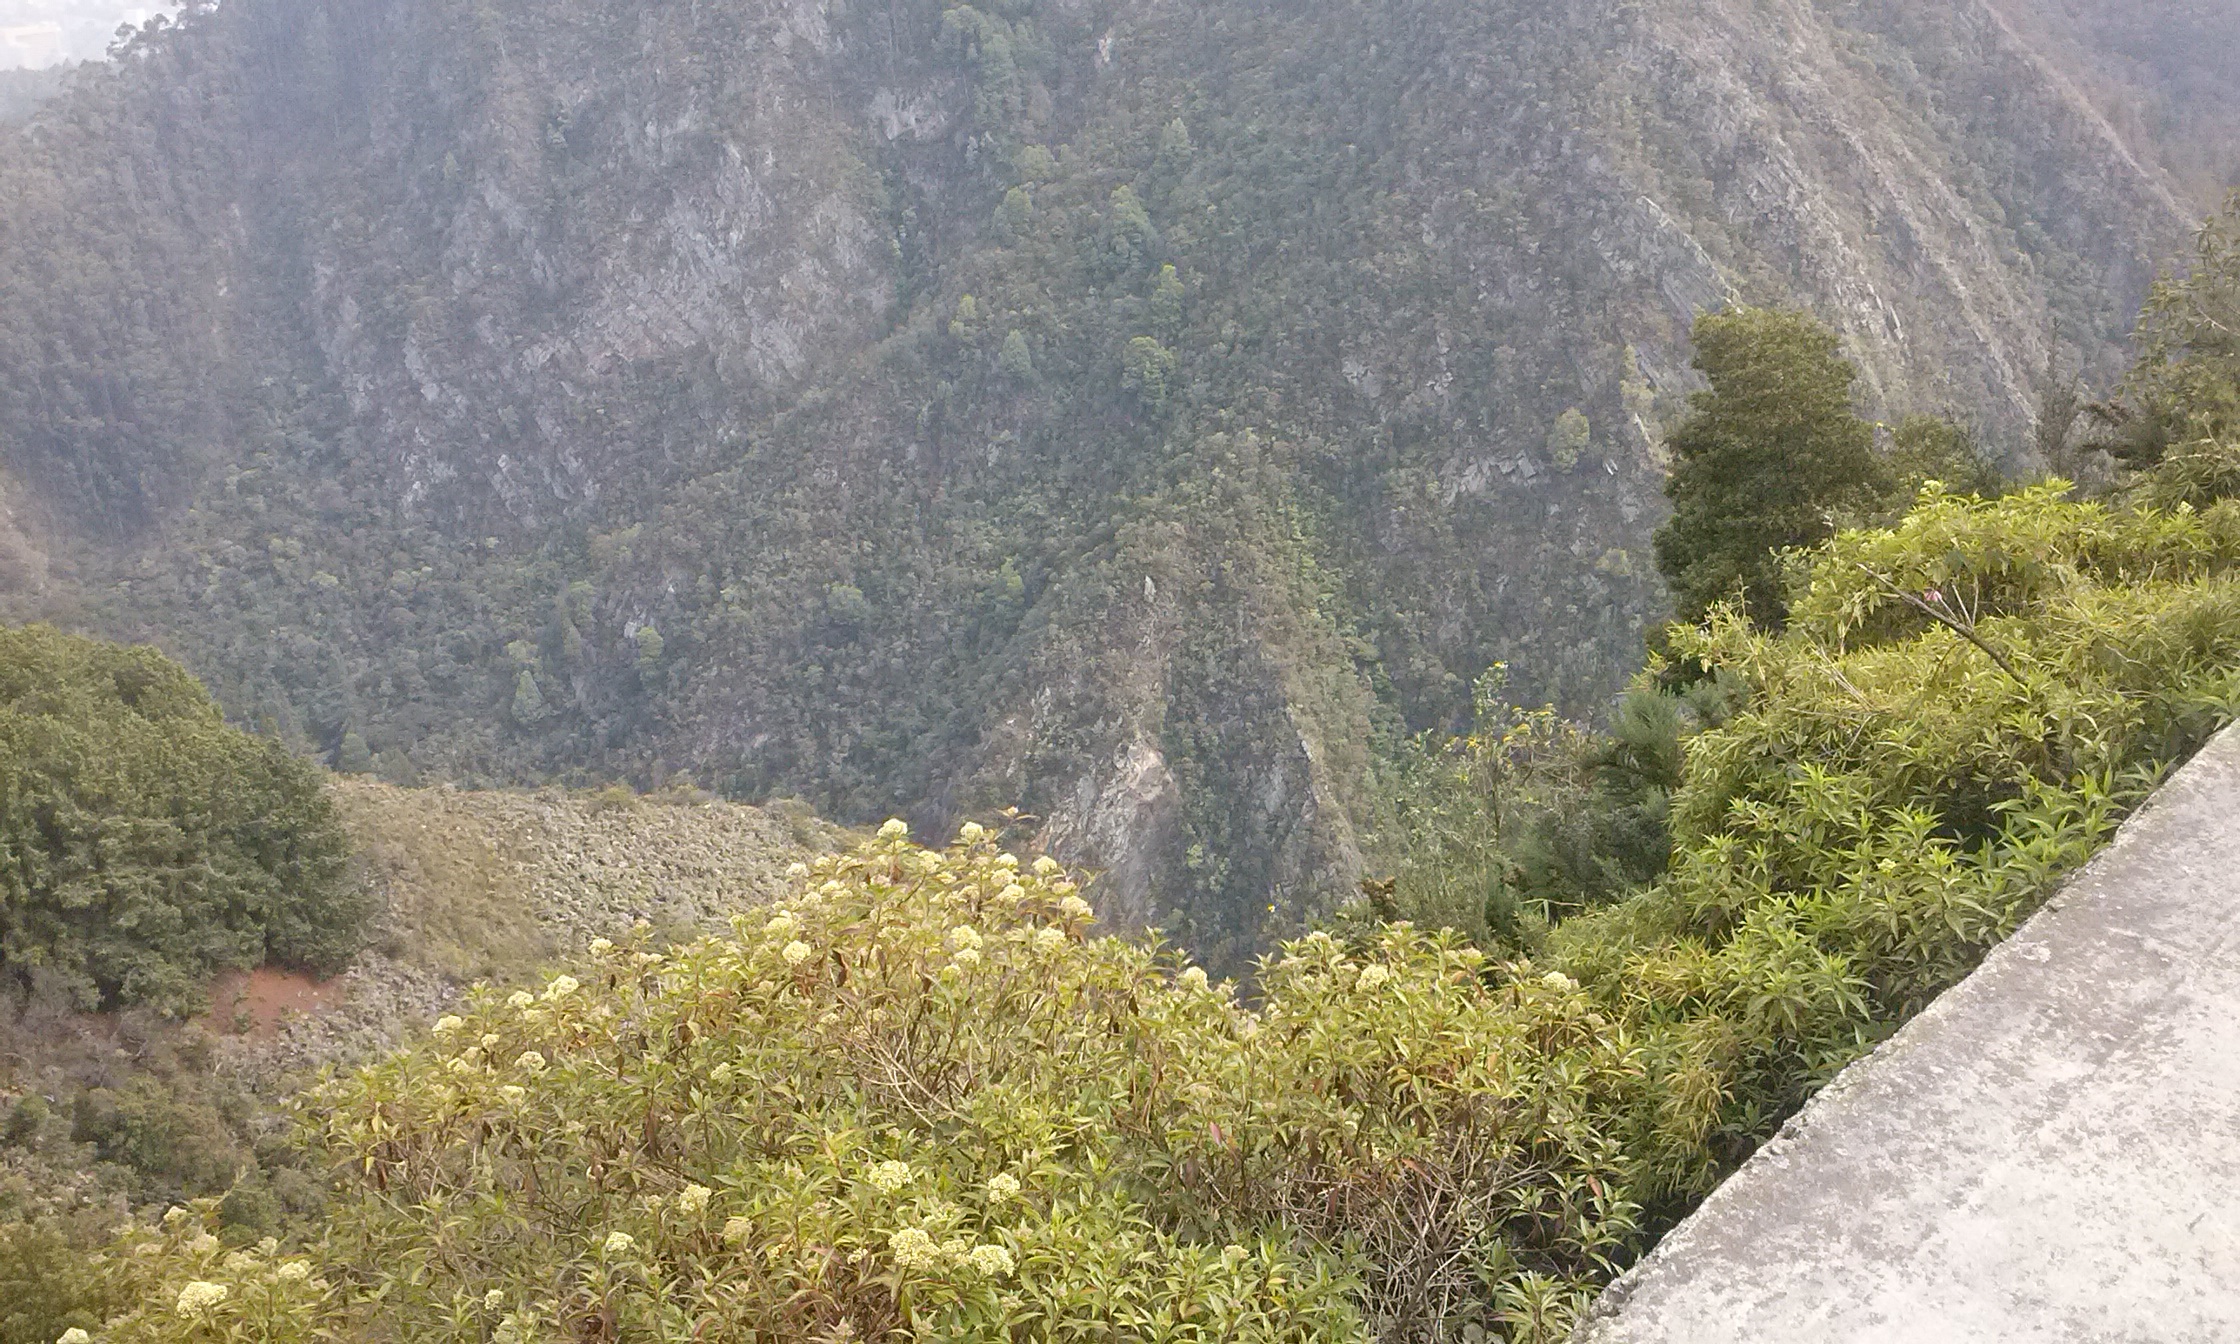
mountain, trail, hill, valley, mountain range, terrain, ridge, ravine, plateau, ecosystem, mountain pass, mountainous landforms, geological phenomenon